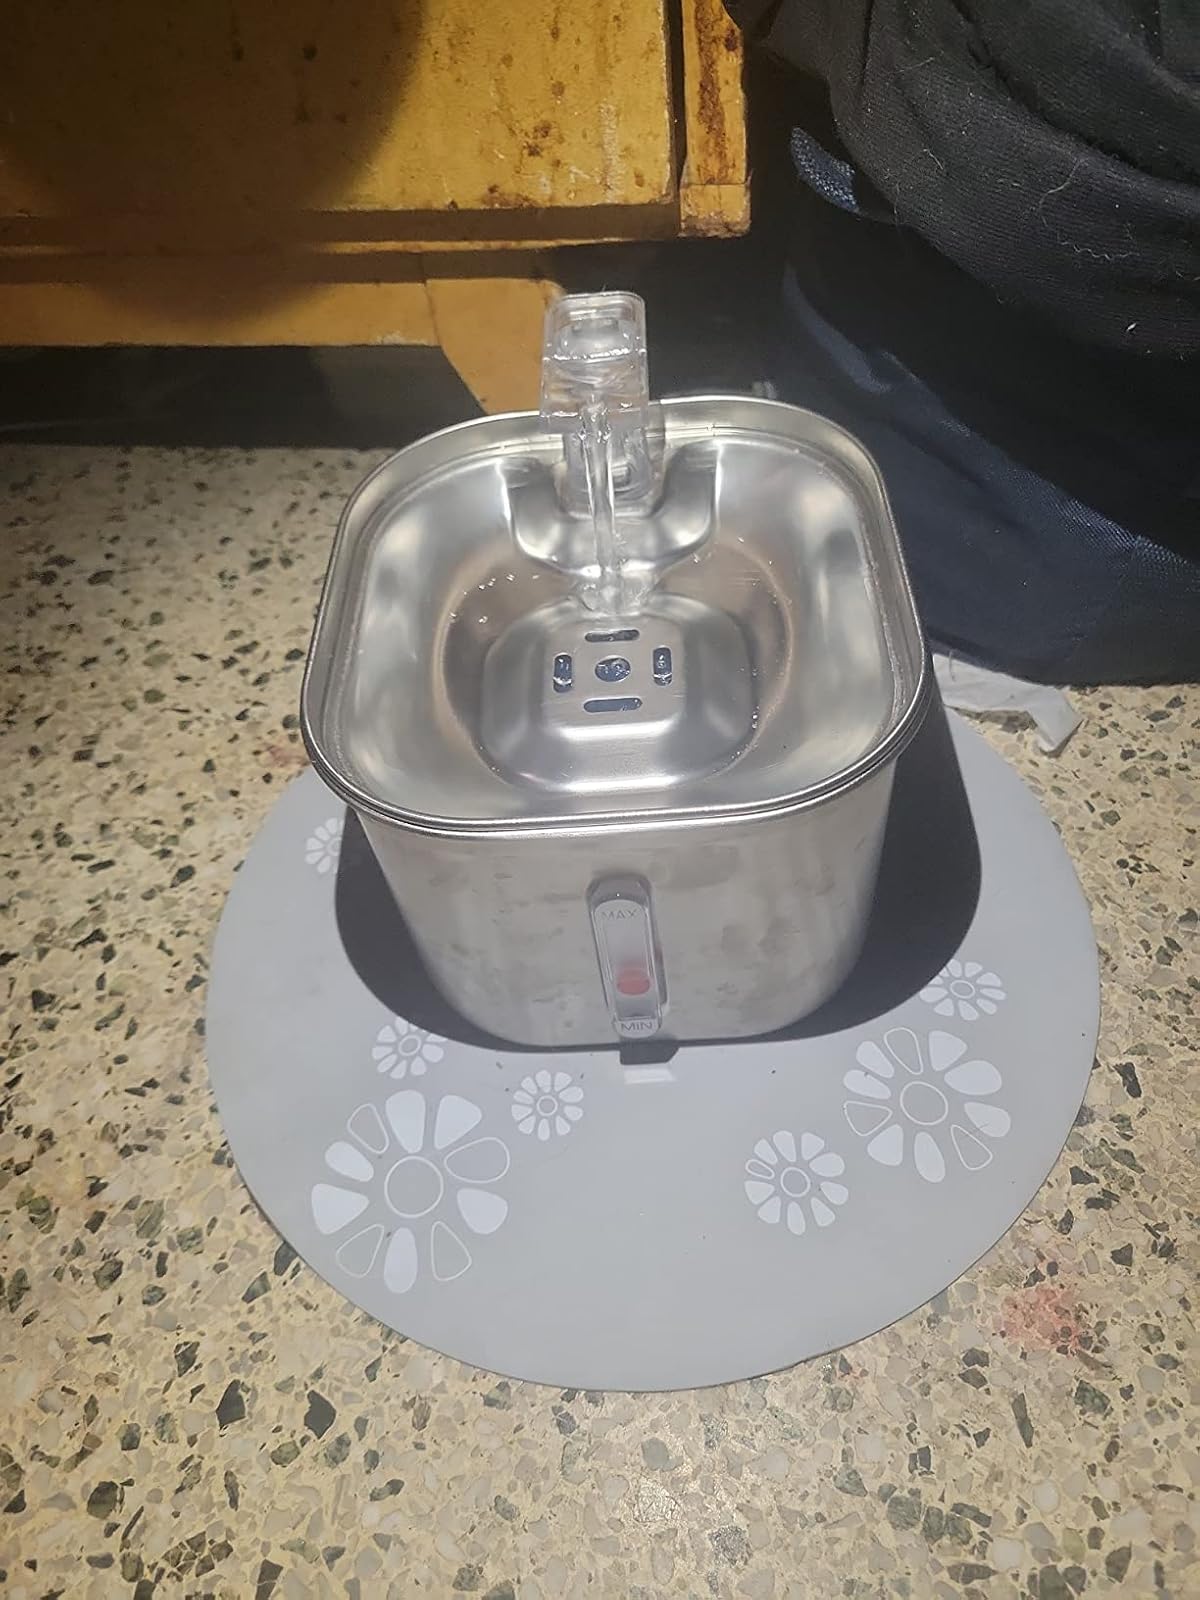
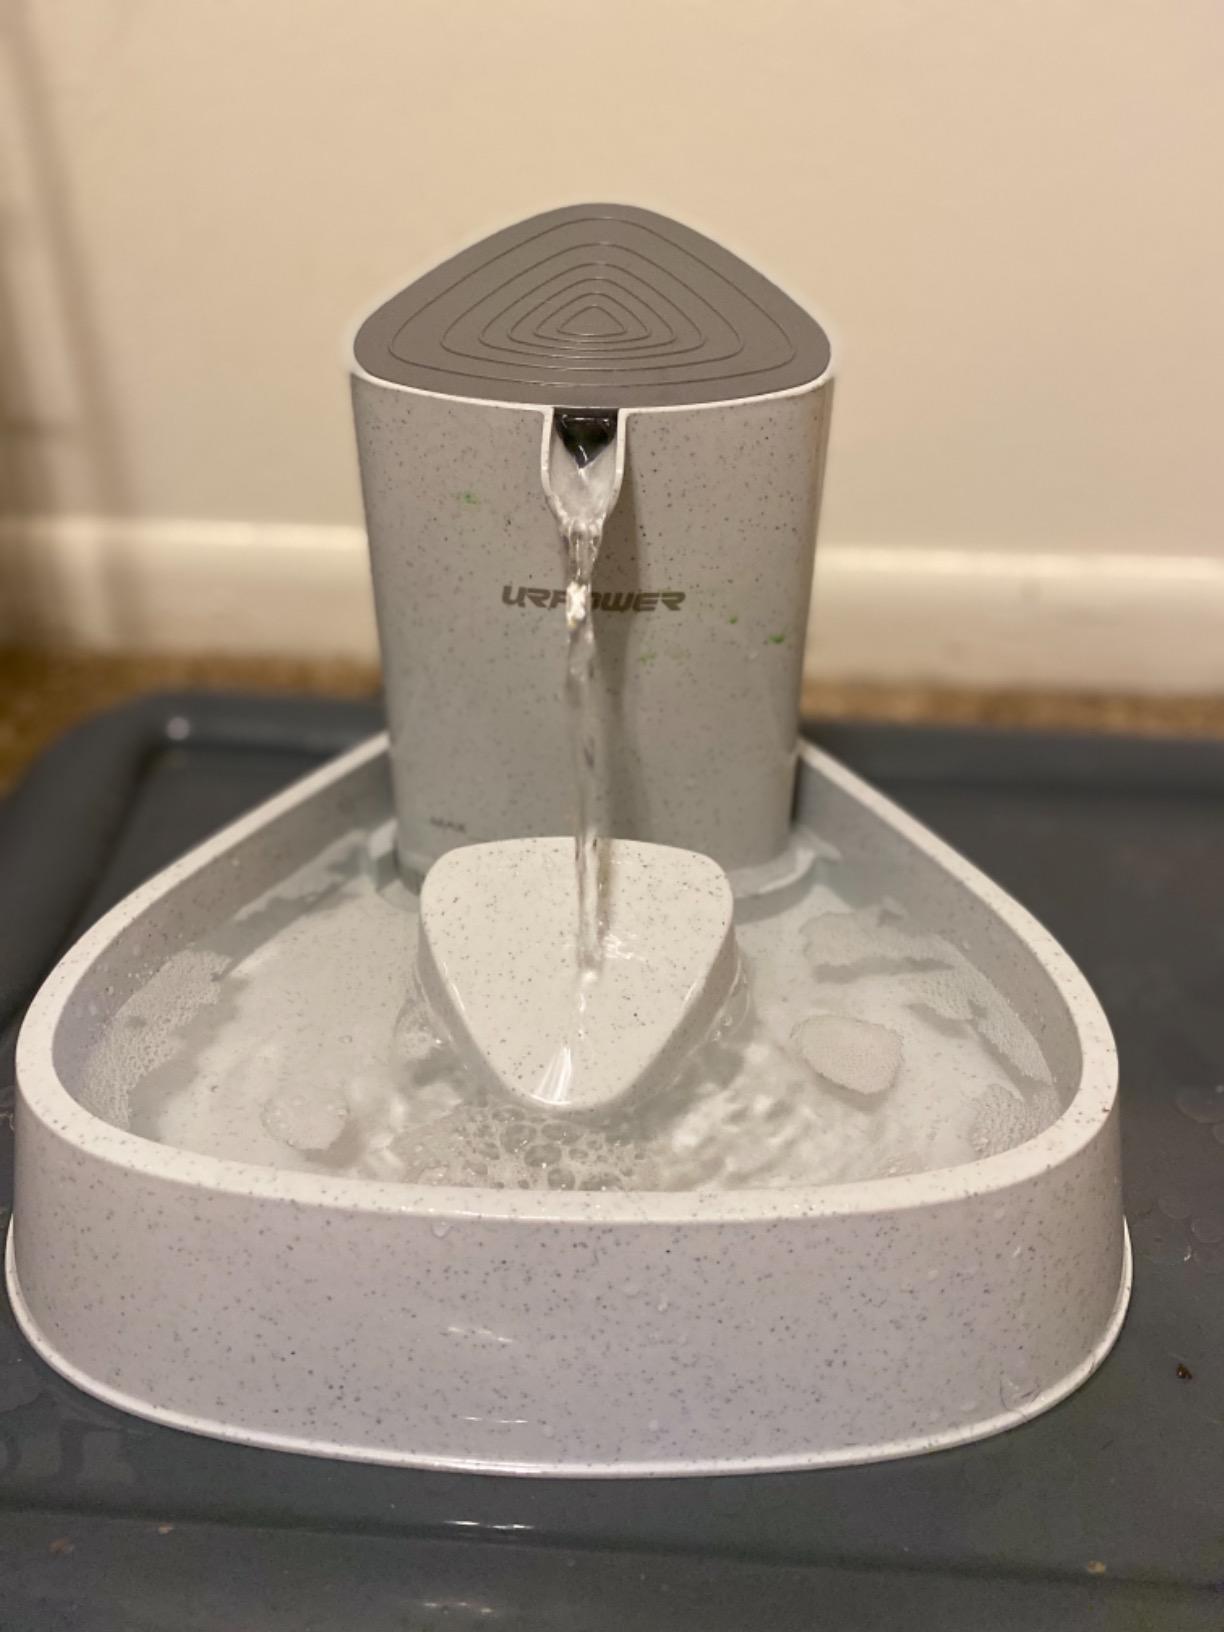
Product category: items_bowl
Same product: no